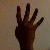
The image shows a hand gesture representing the number 4 in Indian Sign Language.